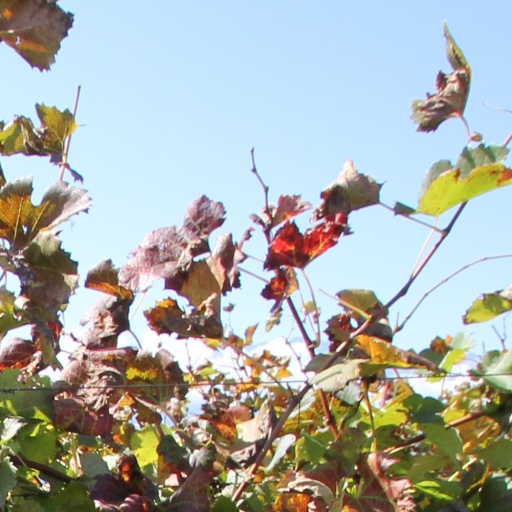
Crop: grape